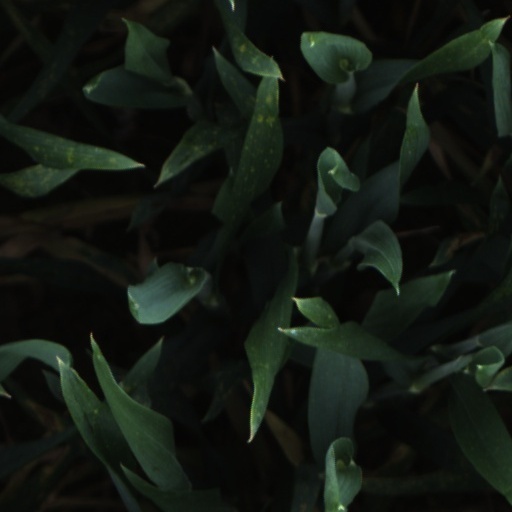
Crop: wheat